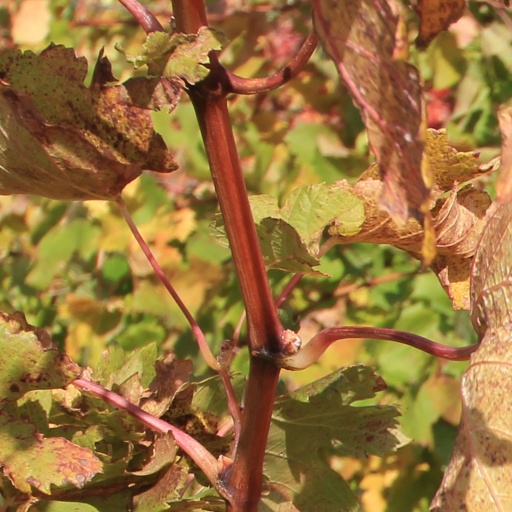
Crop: grape